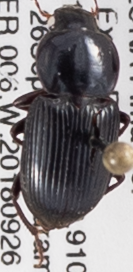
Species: Discoderus robustus
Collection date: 2018-09-26
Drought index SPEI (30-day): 0.782
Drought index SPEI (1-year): -1.01
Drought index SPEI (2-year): -1.45